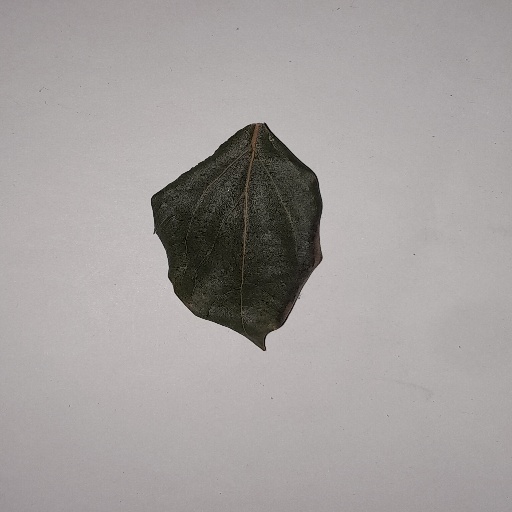
Species: Camphor
Leaf condition: Bacterial Spot